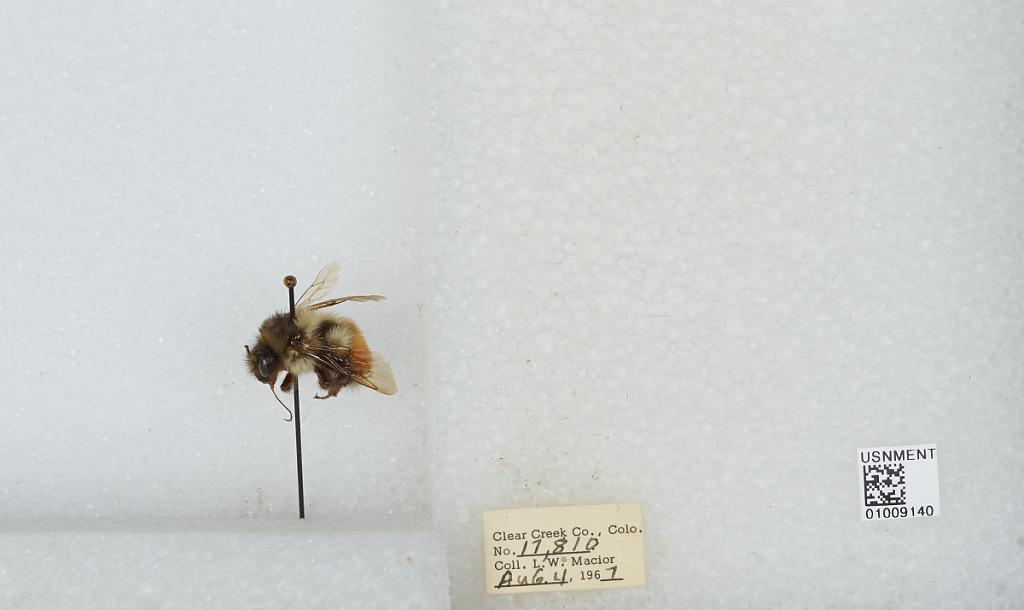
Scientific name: Bombus (Pyrobombus) melanopygus Nylander
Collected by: L. Macior
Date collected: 1967-8-4
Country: United States
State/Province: Colorado
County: Clear Creek
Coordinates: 39.6958, -105.725